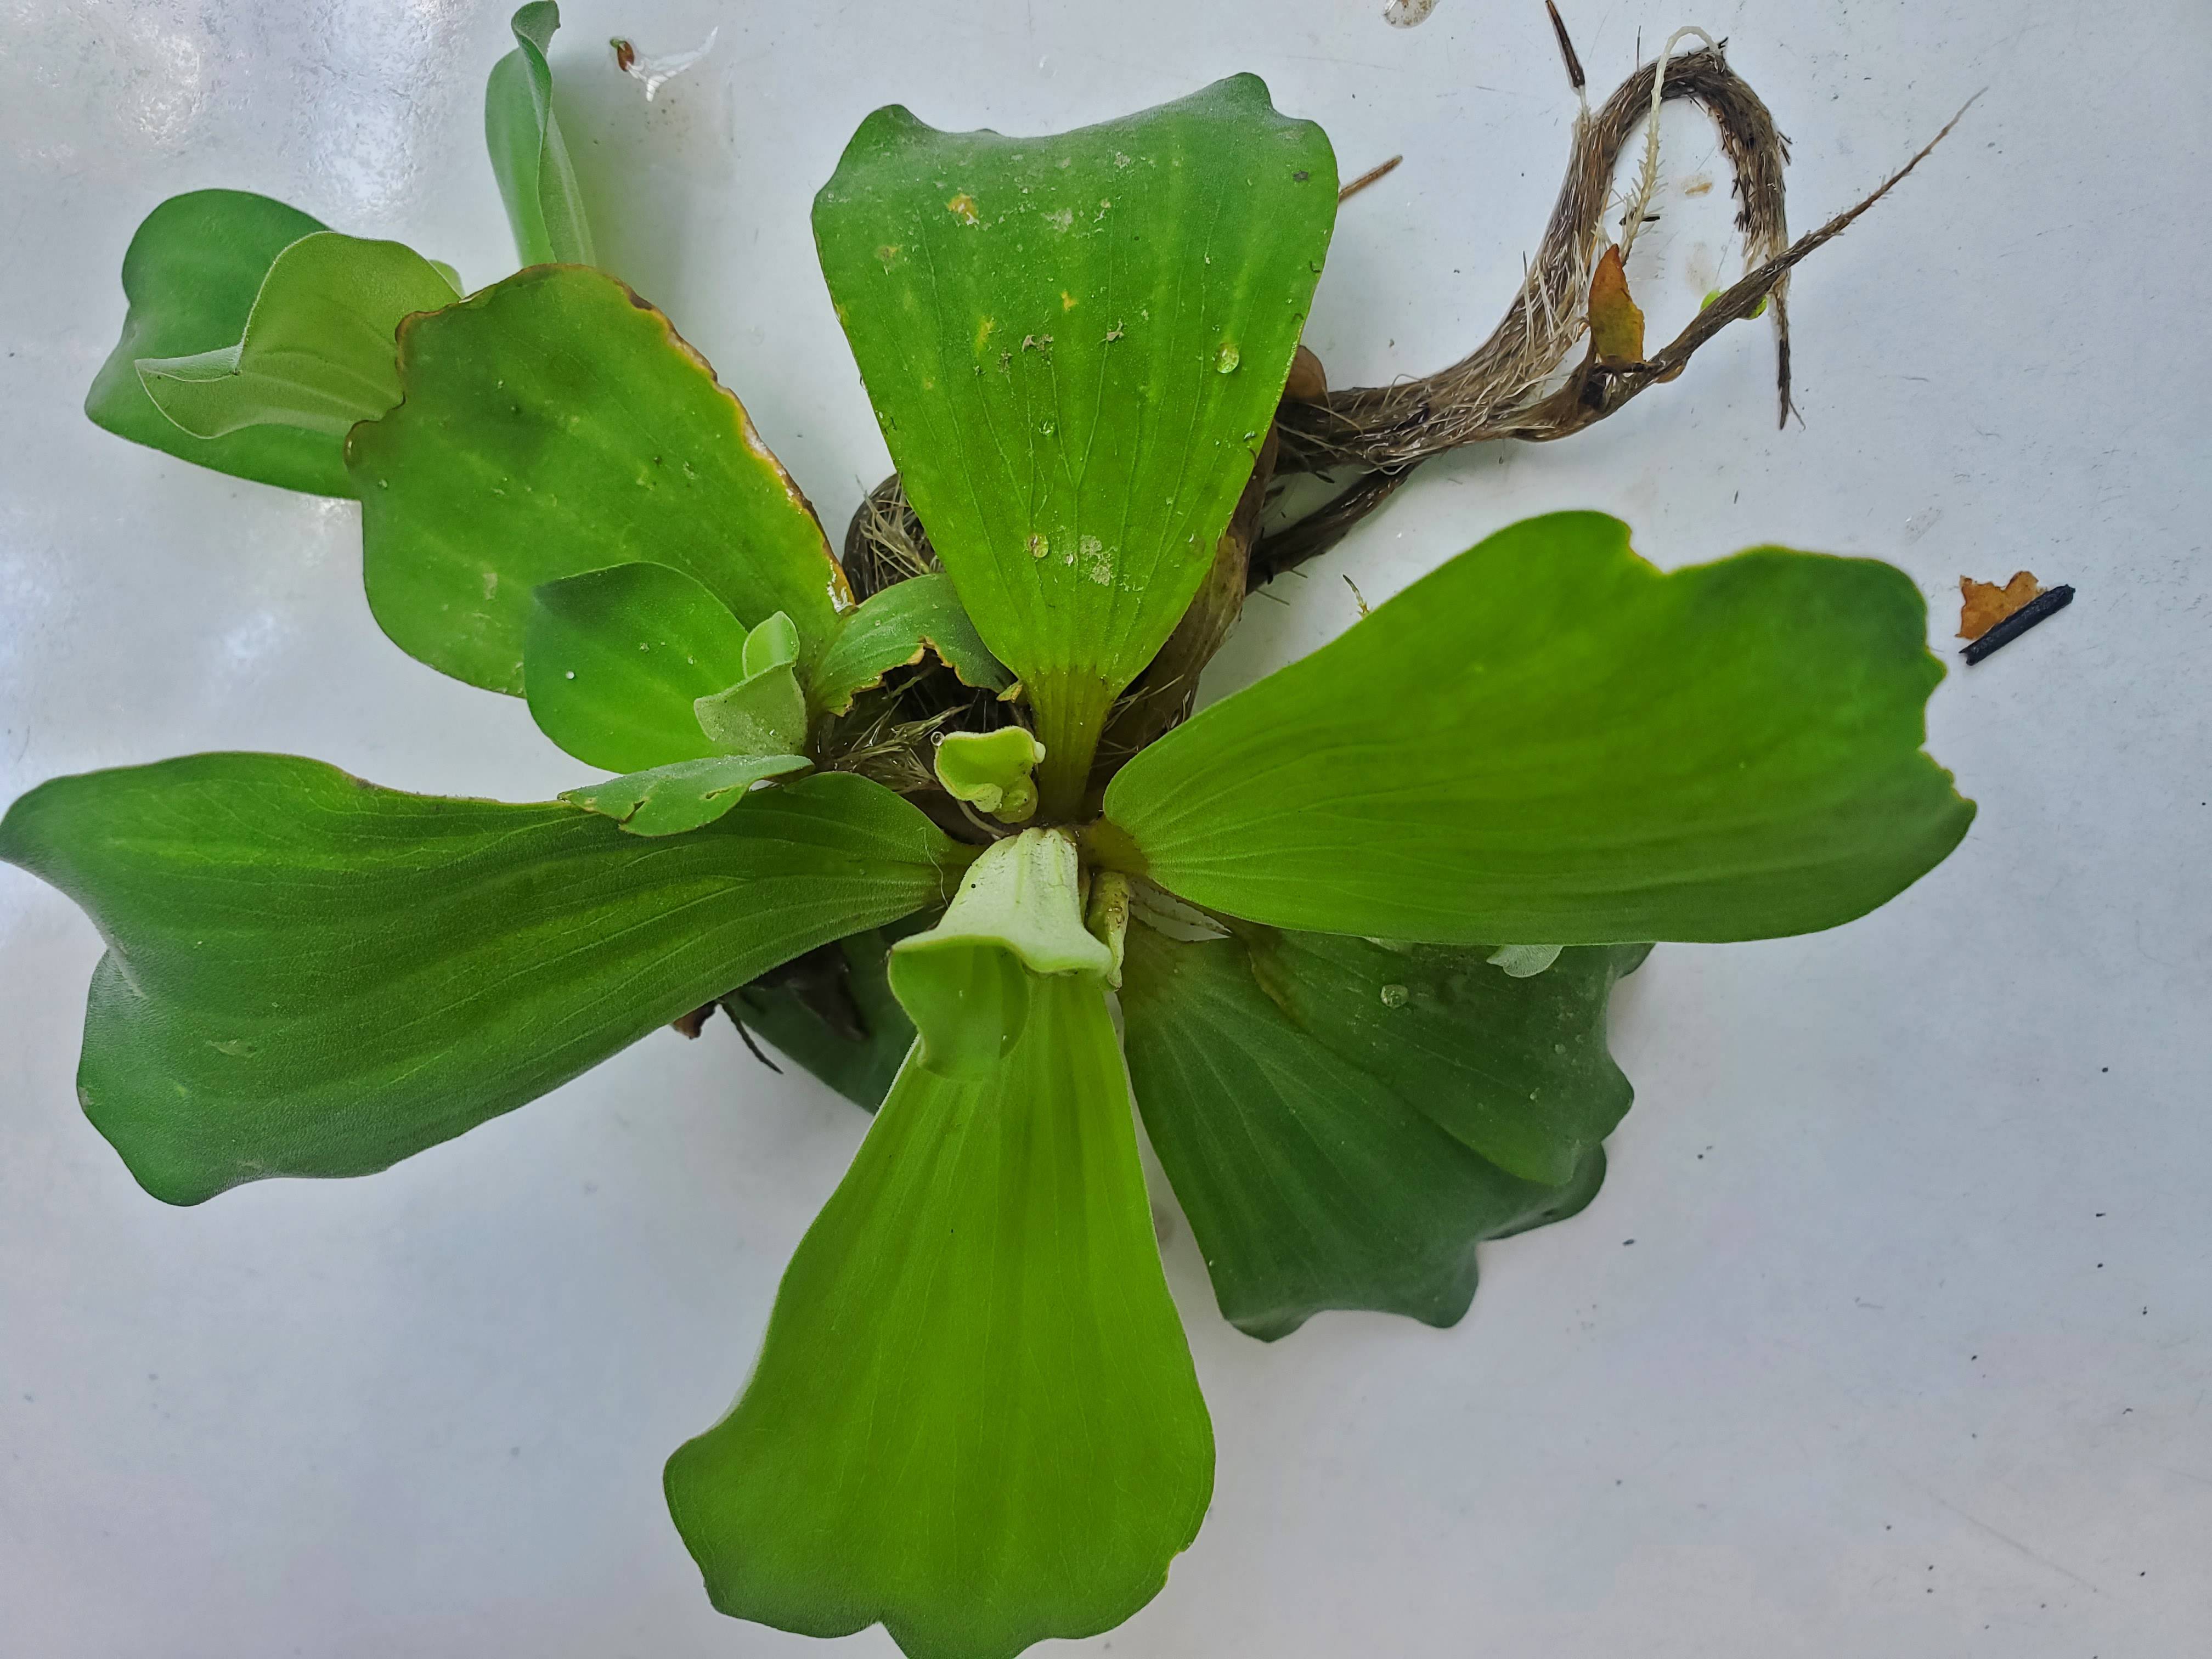
Species: Water Lettuce (Pistia stratiotes)